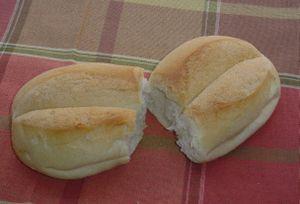
Le Chili, en forme longue république du Chili, en espagnol : Chile, ou República de Chile, est un pays d’Amérique du Sud partageant ses frontières avec le Pérou et la Bolivie au nord d'une part, et l’Argentine au nord-est, à l'est et au sud-est d'autre part, et dont le territoire forme une étroite bande allant du désert d'Atacama jusqu'au cap Horn. L'île de Pâques, située à 3 000 kilomètres de Valparaíso dans l'océan Pacifique, fait partie du Chili depuis 1888. La superficie du pays est de 756 102 km². Le gouvernement revendique aussi une possession sur le continent Antarctique : le Territoire chilien de l'Antarctique correspond aux longitudes 53° W et 90° W et est situé au sud du soixante-cinquième parallèle sud.